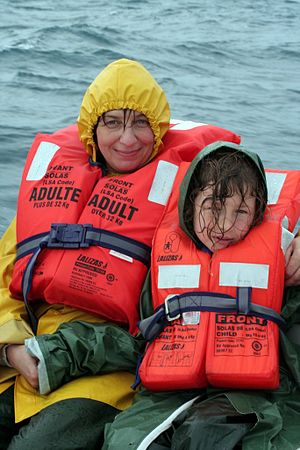
Redningsvest / Historie og typer
Redningsvest eller flydevest er en flydende beklædningsgenstand, som bruges i forbindelse med aktiviteter ved og på vand for at holde personer flydende, hvis de skulle falde i vandet. Redningsveste kan udføres på forskellige måder; de kan være små og store, med og uden krage og bælter, lavet til at blæses op eller have faste flydeelementer. Der findes også flydejakker og -dragter.